Crescent

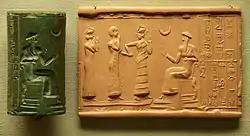
Sumerian cylinder seal, dated BC, showing the Moon god as a crescent symbol

The crescent symbol is primarily used to represent the Moon, not necessarily in a particular lunar phase.